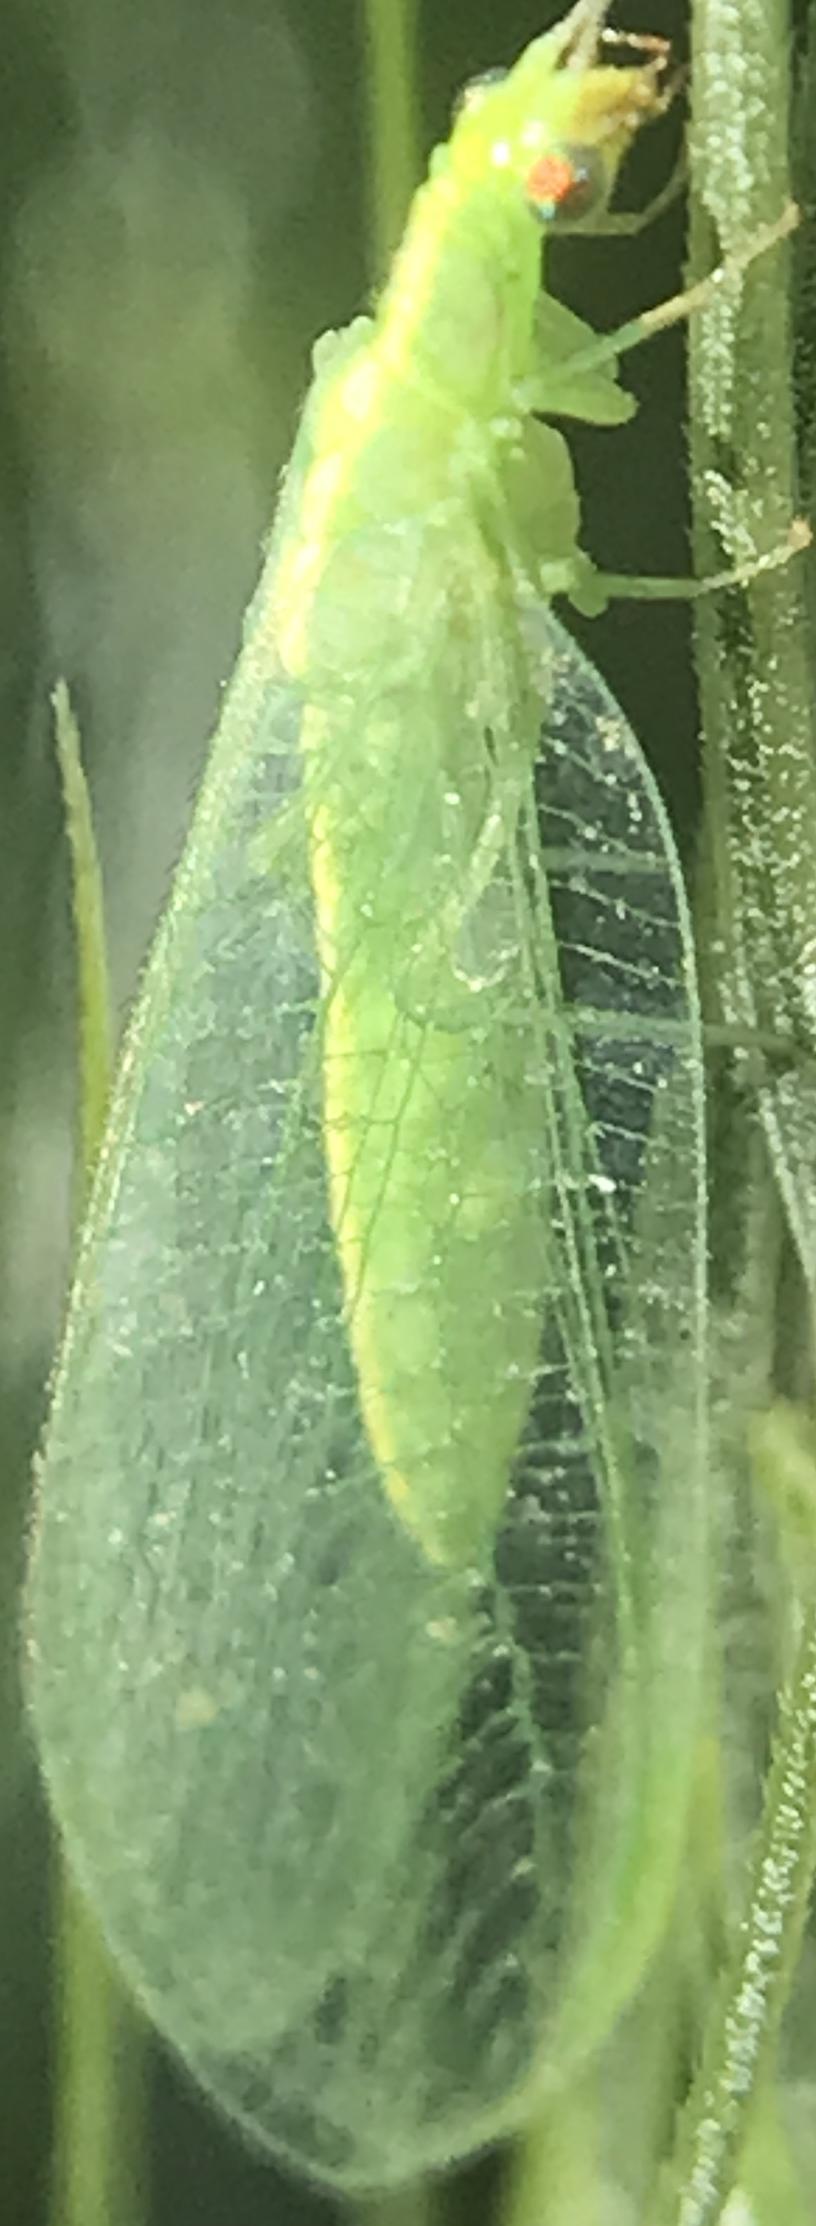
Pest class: predators